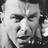
Emotion: sad